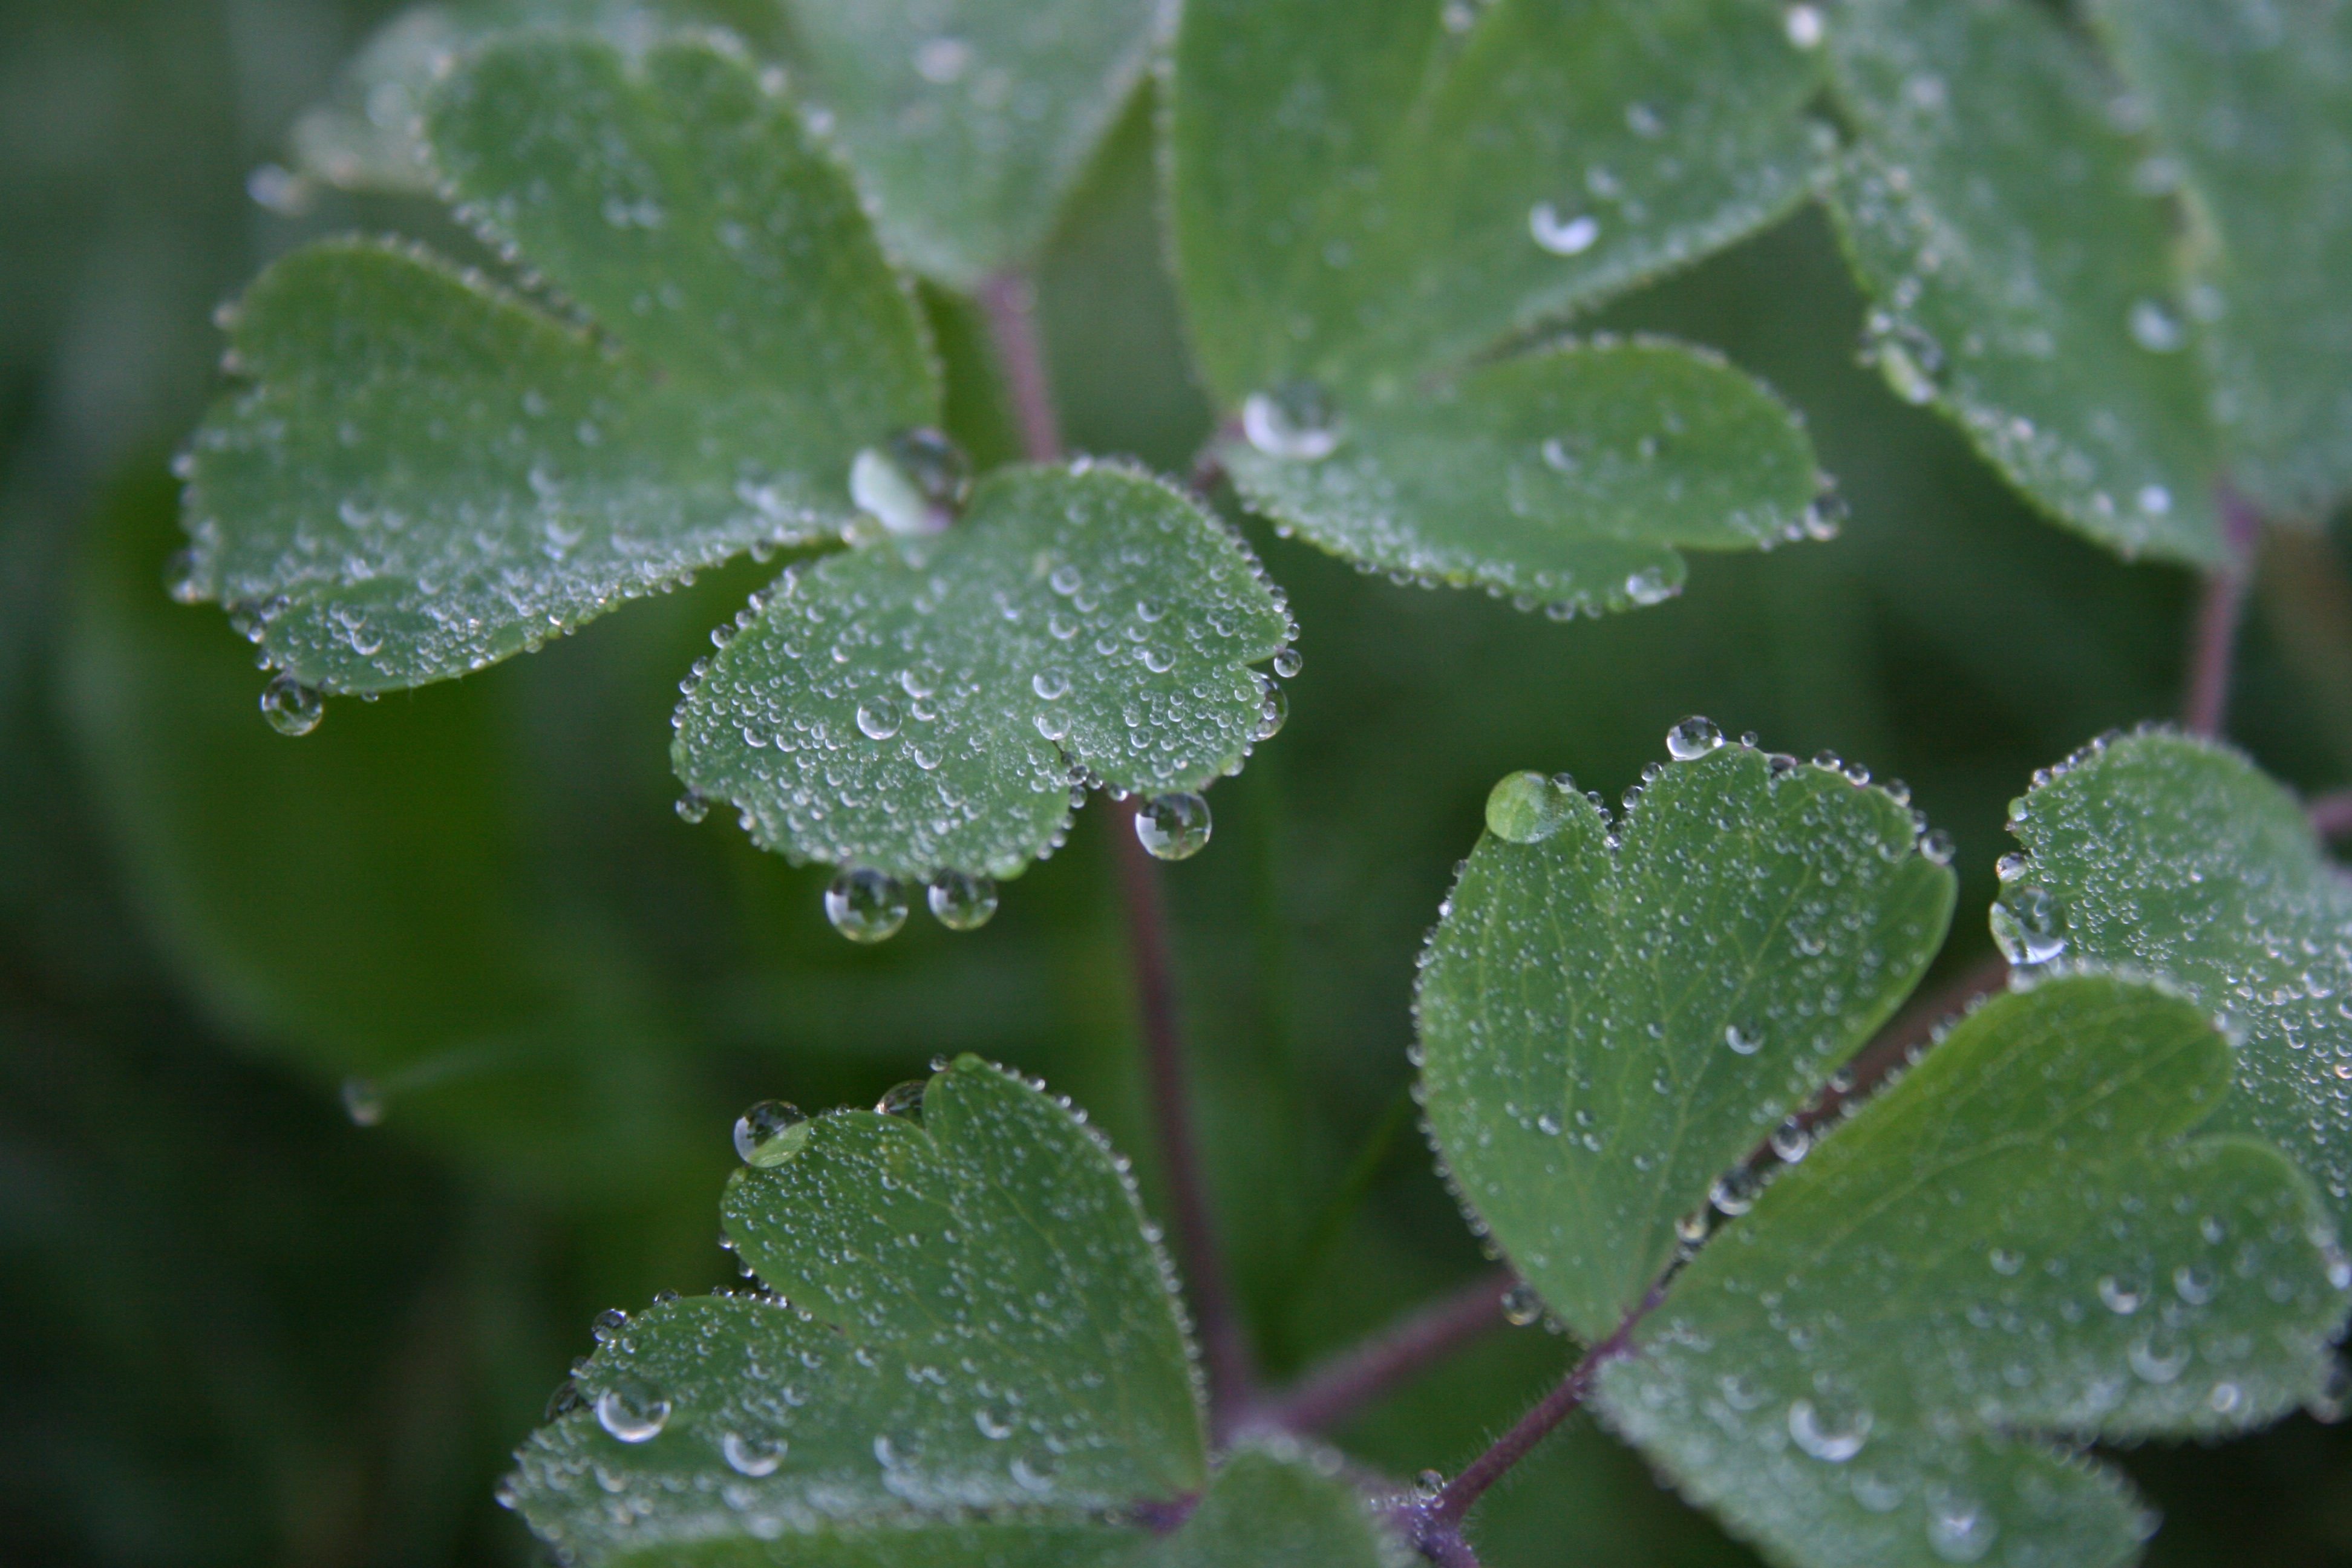
water, drop, dew, plant, leaf, flower, frost, green, herb, botany, close, flora, dewdrop, shrub, moisture, morgentau, macro photography, flowering plant, annual plant, plant stem, land plant